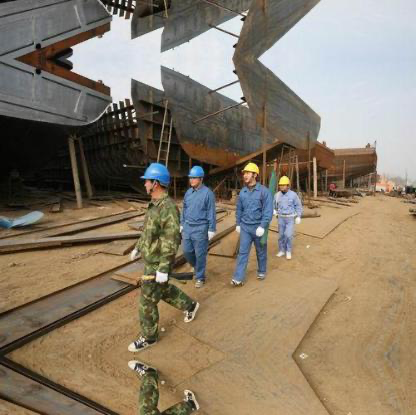
Objects in the image:
label: helmet
label: helmet
label: helmet
label: helmet